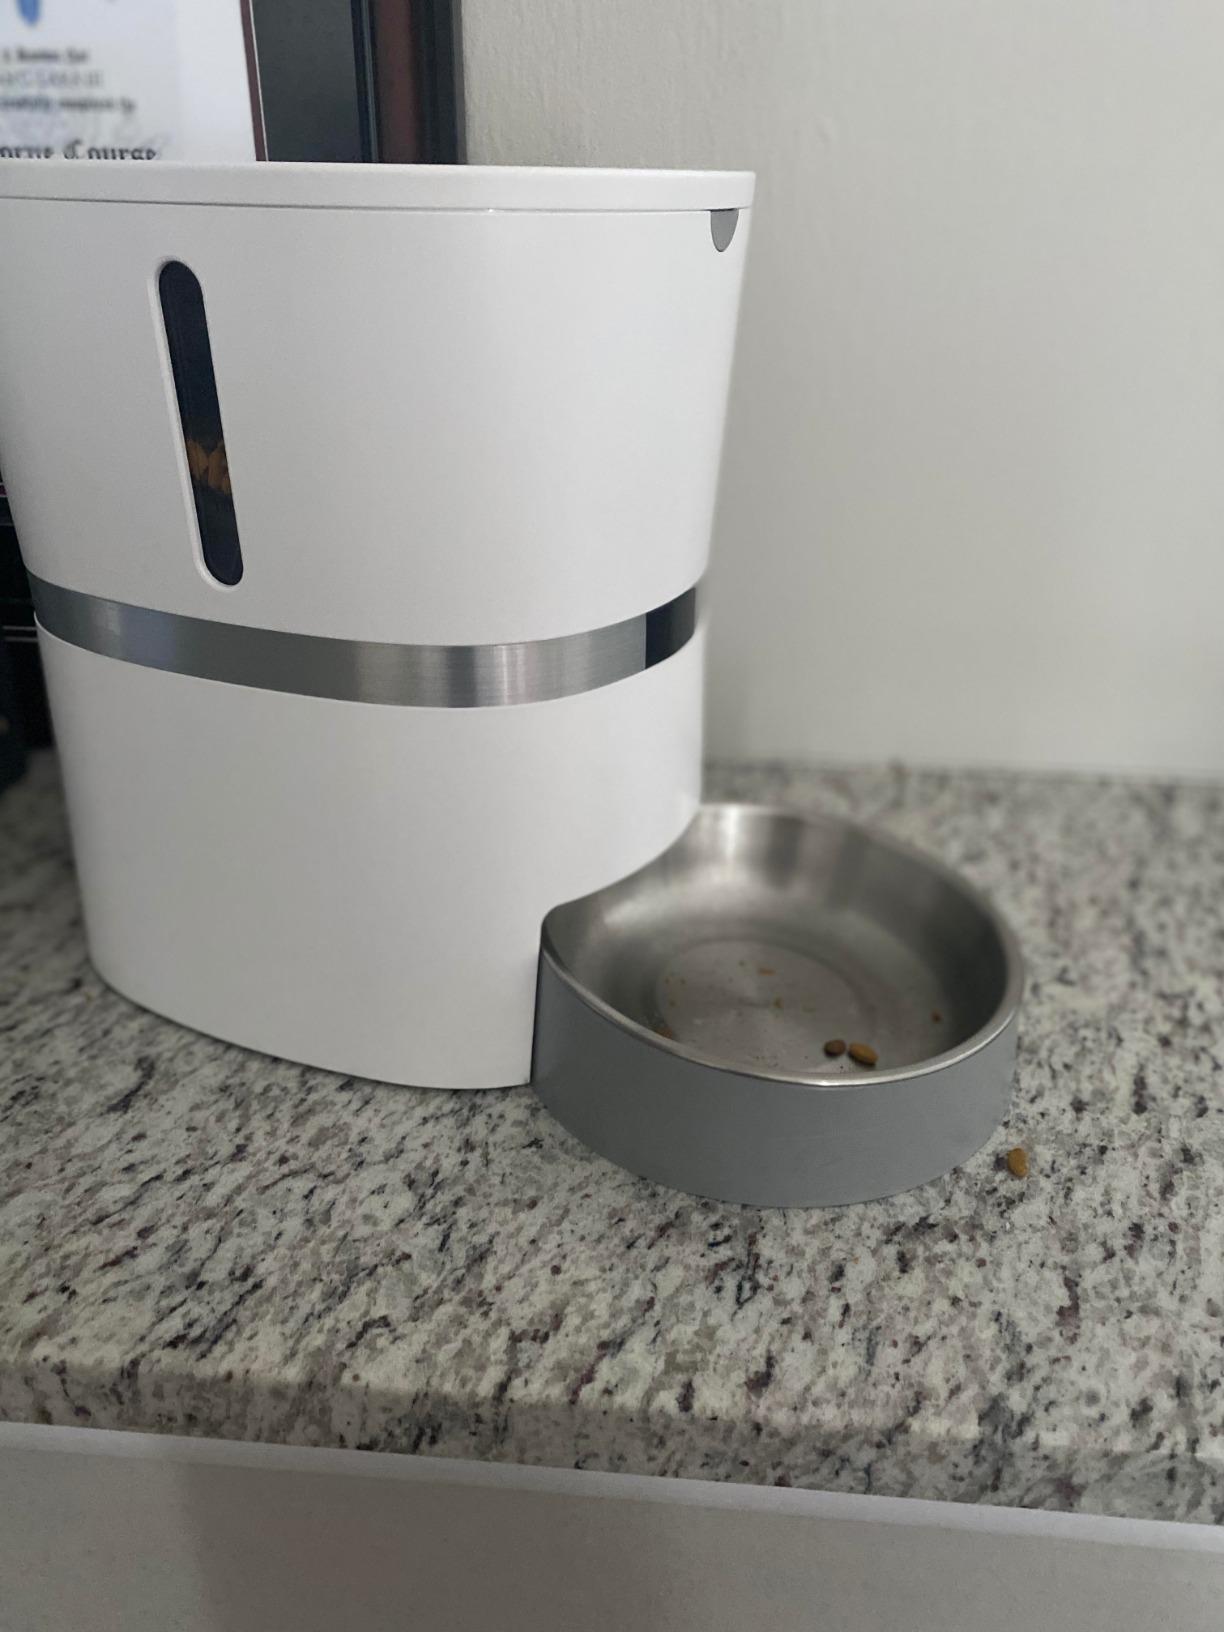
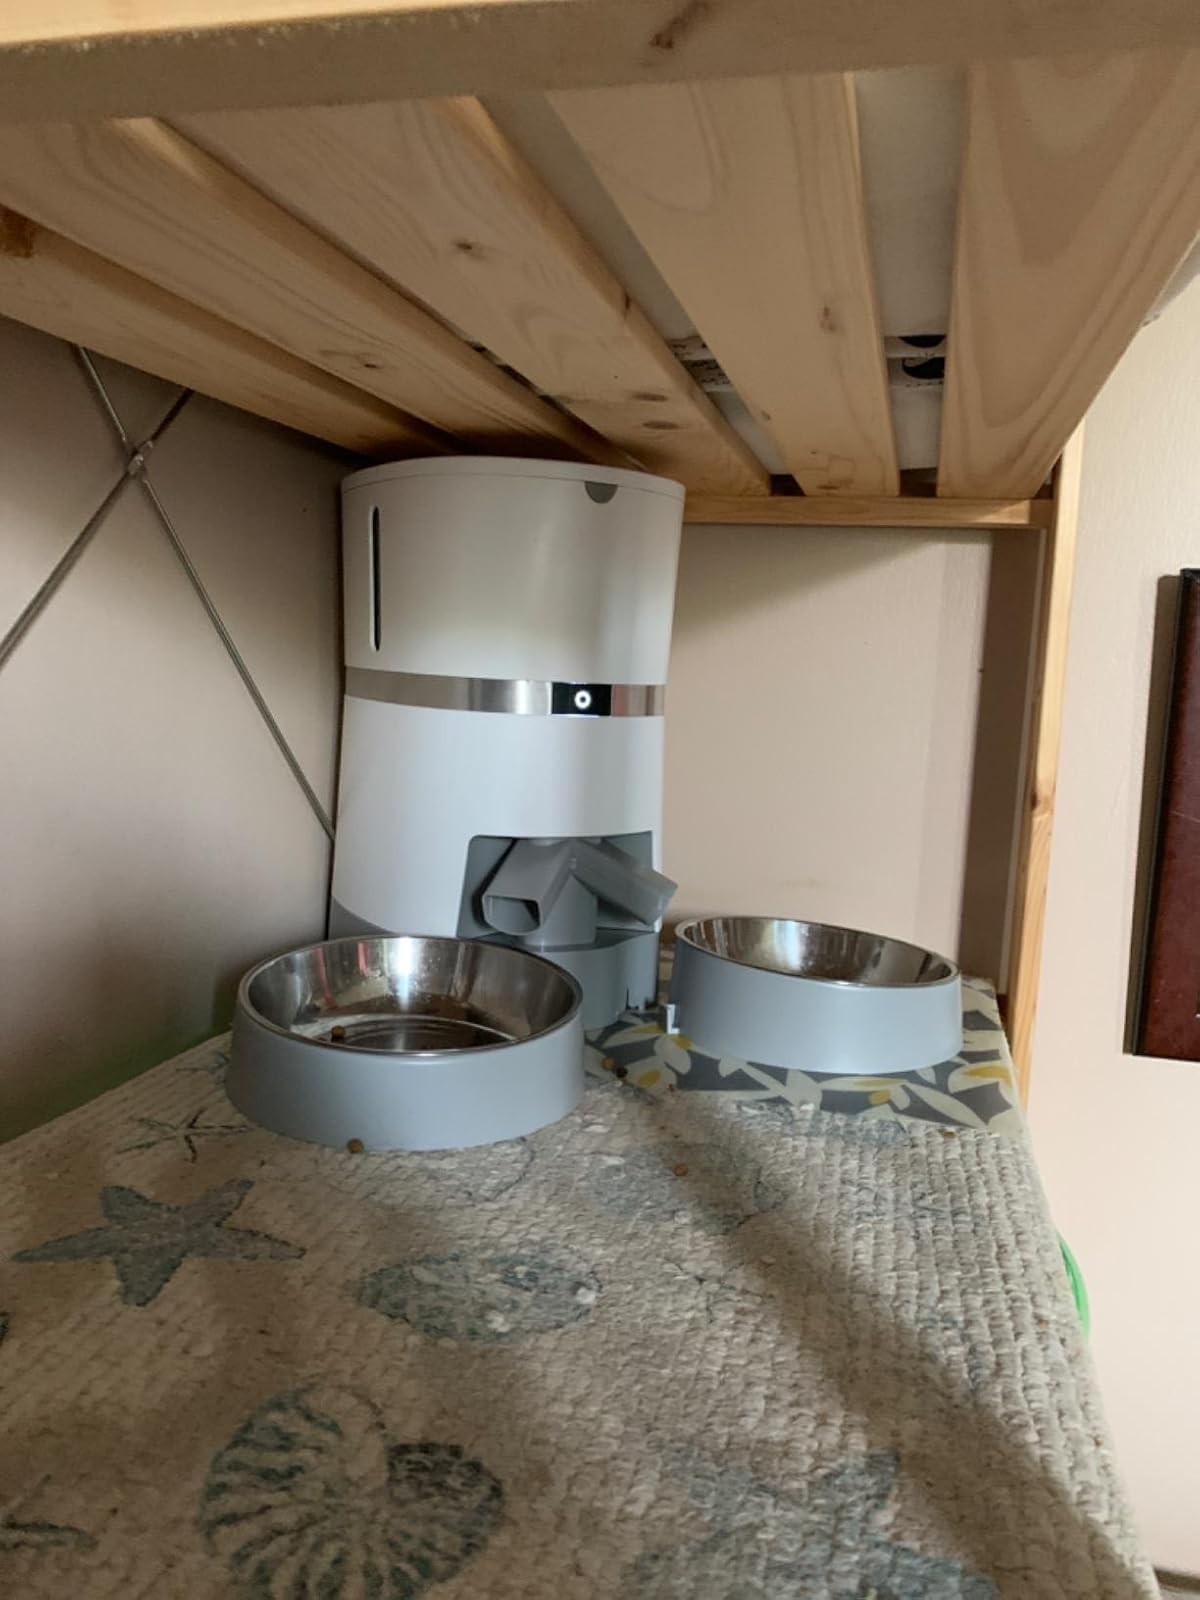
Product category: items_feeder
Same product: no